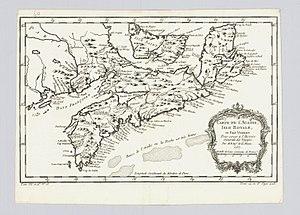
Carte de l'Acadie, Isle Royale, et païs voisins